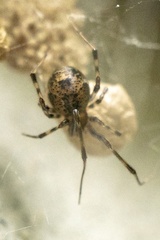
Species: Parasteatoda_tepidariorum